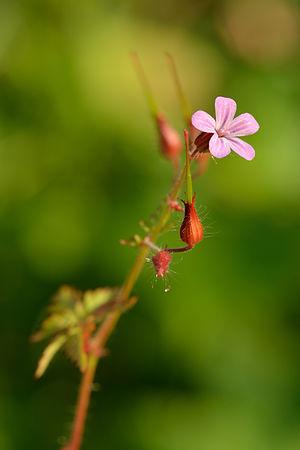
Cette liste de Tracheophyta de Bosnie-Herzégovine, ainsi que d’espèces introduites est un aperçu incomplet d’espèces de mousses, de fougères, de gymnospermes et d’angiospermes citées dans la littérature disponible en langues bosniaque, croate, serbe et serbo-croate. Cet aperçu n’inclue pas des espèces cultivées ni celles occasionnellement introduites.
Le Géranium Herbe à Robert, est une plante de la famille des Géraniacées. C'est une plante commune dans une grande partie des zones tempérées de l'hémisphère nord.